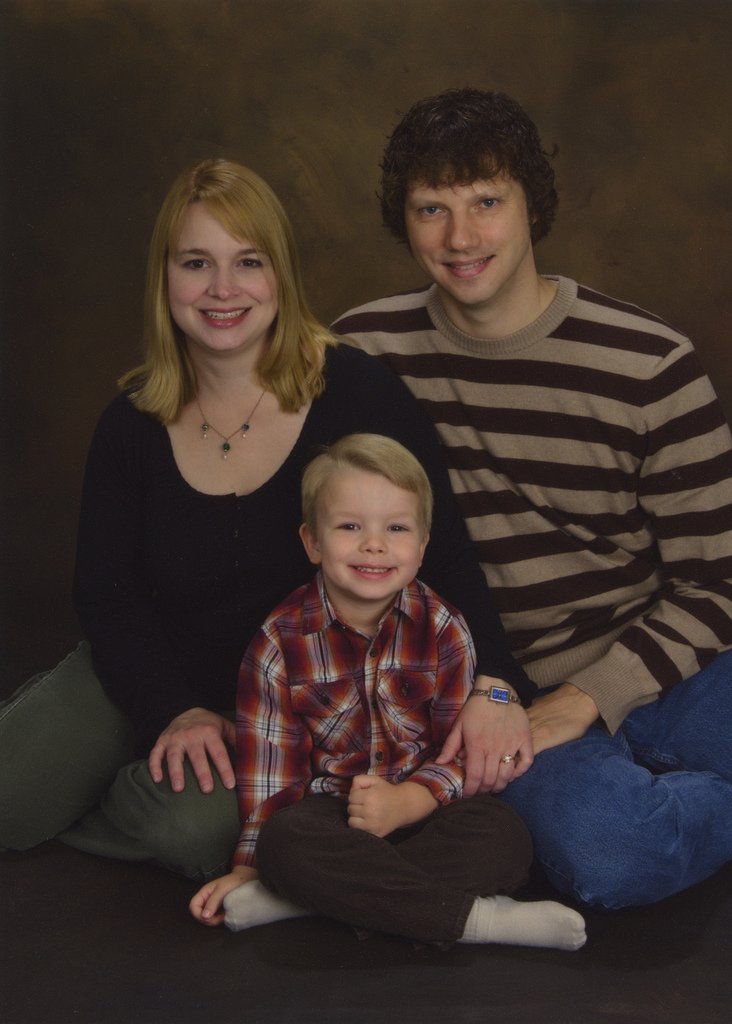
Label: not_food